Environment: real
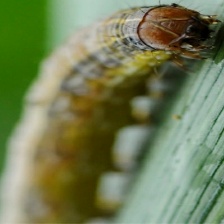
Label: fall_armyworm